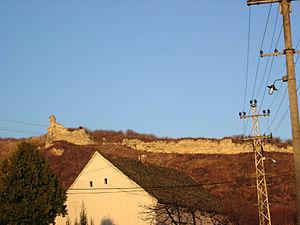
Stari Slankamen ou Slankamen est un village de Serbie situé dans la province autonome de Voïvodine. Il est situé dans la municipalité d'Inđija dans le district de Syrmie. Au recensement de 2011, il comptait 543 habitants.
Acumincum est un site archéologique romain de Basse-Pannonie, située sur la rive droite du Danube en face du confluent avec la Tisza, près de la ville actuelle de Stari Slankamen en Serbie.
Les sites archéologiques de grande importance sont les sites archéologiques de Serbie qui possèdent un haut degré de protection légale.